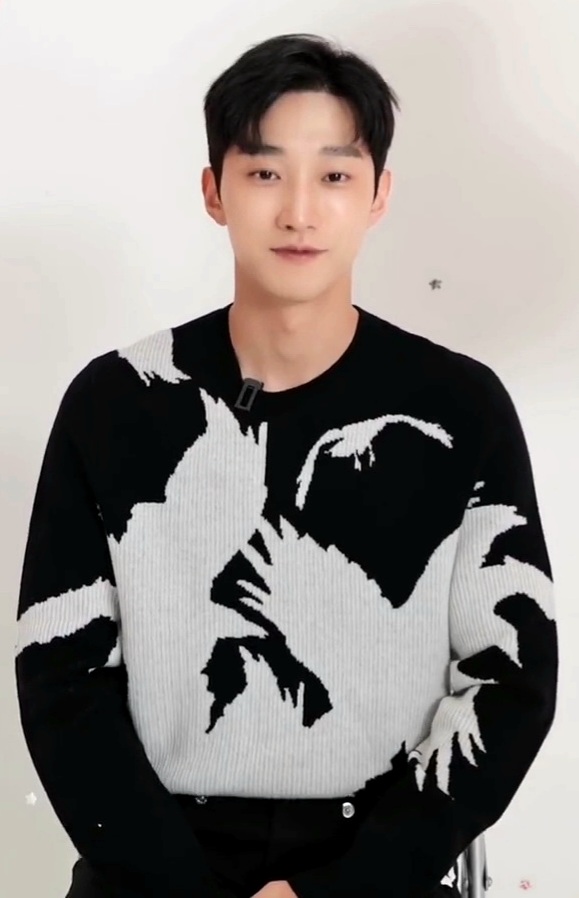
ช็อง จิน-ย็อง

| name = ช็อง จิน-ย็อง
| alias = จินย็อง
| image = 20210920 Jung Jin-young 정진영 Pop Quiz by Marie Claire Korea (1).jpg
| caption = ช็องในเดือนกันยายน ค.ศ. 2021
| birth_place = ช็องจู, จังหวัดชุงช็องเหนือ, ประเทศเกาหลีใต้
| agent = hlist|บีบีเอนเตอร์เทนเมนต์ (นักแสดง)คารอนยูนิเวิร์ส (ยูทูบ)
| module = Infobox musical artist|embed=yes
| genre = เคป๊อป
| years_active = ค.ศ. 2011–ปัจจุบัน
| label = WM Entertainment|WM
| past_member_of = B1A4
 ช็อง จิน-ย็อง  (; ภาษาอังกฤษ|อังกฤษ: Jung Jinyoung; เกิด 18 พฤศจิกายน พ.ศ. 2534) เป็นที่รู้จักในชื่อ จินยอง เป็นนักร้อง นักแต่งเพลง โปรดิวเซอร์เพลง และนักแสดงชาวเกาหลีใต้ เขาเป็นที่รู้จักในฐานะหัวหน้าวงและนักร้องนำในบอยแบนด์จากเกาหลีใต้ บีวันเอโฟร์|B1A4
จินยองถูกพบตัวในเว็บไซด์ :en:Cyworld|Cyworld ผ่านภาพของเขาที่โพสต์บนเว็บไซต์ เขาได้รับการฝึกฝนการร้องเพลง การแต่งเพลง และการแสดง เป็นเวลากว่า 2 ปีก่อนที่จะได้เดบิวต์เป็นหนึ่งในสมาชิกของ บีวันเอโฟร์|B1A4 หลังจากการฝึกฝน จินยองได้เปิดตัวในฐานะหัวหน้าวง B1A4 เมื่อวันที่ 11 เมษายน พ.ศ. 2554 ภายใต้สังกัด:en:WM_Entertainment|ดับเบิลยูเอ็มเอ็นเตอร์เทนเมนต์ ในวันที่ 20 เมษายน พ.ศ. 2554 B1A4 เปิดตัวซิงเกิล "O.K" และมินิอัลบั้มแรกของวง "Let's Fly""" ครั้งแรกอย่างเป็นทางการในวันที่ 23 เมษายน พ.ศ. 2554 ในรายการ "มิวสิคคอร์" ทางช่องเอ็มบีซี
ในฐานะสมาชิกของ B1A4 เขาเป็นหัวหน้าวง นักร้องนำ และทีมโปรดิวเซอร์หลักของวง ปัจจุบันจินยองกำลังโฟกัสไปที่กิจกรรมเดี่ยว การแสดงและการแต่งเพลง หลังจากการเปลี่ยนต้นสังกัดใหม่
== อาชีพ ==
=== ก่อนการเปิดตัว ===
จินยองเกิดวันที่ 18 พฤศจิกายน พ.ศ. 2534 ที่เมืองชุงจู จังหวัดชุงชองเหนือ เป็นลูกคนสุดท้าย จินยองมีพี่สาวหนึ่งคน และปู่ของจินยองคืออีบยองฮวัน ผู้เขียนเนื้อเพลงอัลบั้มที่ 4 〈탄금대 사연〉 ของจูฮยอนมี
หลังจินยองจบการศึกษาจาก Chungju Mideok Middle School ก็ได้เข้าเรียนที่  Zhongshan Foreign Language High School (ปัจจุบันใช้ชื่อ Chungju Joongsan High School) ในสมัยเรียนช่วงมัธยมปลายจินยองมีความฝันที่อยากจะเป็นคนดังและได้เดินทางไปโซลทุกสุดสัปดาห์เพื่อออดิชัน ครั้งหนึ่งจินยองได้เล่นบทกงกิลในเรื่อง กบฏรักจอมแผ่นดิน|왕의 남자 (กบฏรักจอมแผ่นดิน) ในการออดิชัน นอกจากนี้จินยองยังมีบทบาทในละครหลายเรื่อง เช่น 최강 울엄마 (My Mom! Super Mom!), :en:Crisis_Escape_No._1|위기탈출 넘버원 (Emergency Escape Number 1) และมีบทบาทรองลงมาในโฆษณา รวมถึงเข้าร่วมในรายการตอบคำถามและปรากฏตัว 10 นาทีในการออกกาศตอนเช้าของรายการ 생방송 세상의 아침
ในปีที่ 3 ของมัธยมตอนปลาย จินยองได้รับข้อเสนอให้ไปคัดเลือกนักแสดงที่ดับเบิลยูเอ็มเอนเตอร์เทนเมนต์และออดิชันเพื่อเข้าร่วม B1A4 เป็นคนที่สองหลังจากบาโร จากนั้นจินยองได้เปิดตัวเป็นสมาชิกคนแรกของ B1A4 และขึ้นแสดงเวทีเดบิวต์อย่างเป็นทางการด้วยเพลงไตเติล "O.K" ของมินิอัลบั้ม Let's Fly ในวันที่ 23 เมษายน 2554
=== 2012 - 2017 ===
จินยองได้รับความสนใจจากทักษะการแต่งเพลงเป็นครั้งแรกด้วยเพลงไตเติล Baby I'm Sorry (2012) ในอัลบั้มคัมแบค THE B1A4 Ⅰ IGNITION ซึ่งได้รับการยกย่องจากผู้เชี่ยวชาญด้านดนตรีมากมาย ในปีเดียวกันเมื่อวันที่ 31 สิงหาคม จินยองได้ปรากฏตัวเป็นนักแสดงรับเชิญในละครเรื่อง 천 번째 남자 (The Thousandth Man) บทบาทนักศึกษามหาลัย "มินกยู" ผู้ที่เป็นรักแรกพบของคูจีมิน (รับบทโดยนักแสดงคังเยวอน) โดยมี B1A4 เป็นผู้ร้องเพลง "Hey Girl" ซึ่งเป็นเพลงประกอบหลักของเรื่อง
จินยองได้รับบทเป็น "กงมินกยู" ใน She is Wow (ชีวิตลับๆ ฉบับเซเลป) ทางช่อง tvN ซึ่งออกอากาศตั้งแต่เดือนเมษายนจนถึงกรกฎาคม 2013 ในเดือนมกราคมปี 2014 ภาพยนตร์เรื่อง :en:Miss_Granny|Miss Granny ที่ถ่ายทำในปี 2013 ได้เข้าฉายในโรงภาพยนตร์ บทบาทที่จินยองเล่นคือ "พันจีฮา" หลานชายของตัวละครหลัก"โอดูรี" และหลังการเปิดฉายในโรงภาพยนตร์เมื่อวันที่ 22 มกราคม 2014 ภาพยนตร์เรื่องนี้กลายเป็นภาพยนตร์ที่ได้รับความนิยมอย่างมากในบ็อกซ์ออฟฟิศ โดยมียอดขายตั๋วถึง 8.65 ล้านใบ เดือนมกราคม 2015 จินยองได้รับบทเป็น "คังเซชาน/เรย์คิม" ซึ่งเป็นตัวละครหลักชายในเรื่อง Persevere, Goo Hae Ra (กูแฮรา แก๊งป่วนก๊วนดนตรี) ทางช่อง Mnet Music Drama ในปี 2015 และได้รับคำชื่นชมมากมายจากผู้ชมในทักษะด้านการแสดงCite web|date=2017-10-15|title=KPOP NEWS - B1A4′s Jin Young Doesn′t Know What to Do with All the Praise for His Acting in ′Sing Again, Hera Gu′ Mwave|website=web.archive.org|url-status=bot: unknown ตั้งแต่วันที่ 13 พฤษภาคม ถึง 2 กรกฎาคม จินยองได้ปรากฏตัวในเรื่อง :en:Warm_and_Cozy|Warm and Cozy (มนต์รักเกาะเชจู) ทาง MBC's Wednesday and Thursday Mini-Series บทบาท "ชองพุงซัน" เป็นพนักงานช่วงอายุ 20 ปีที่ทำงานในร้านอาหาร Warm and Cozy เขามีทักษะการสังเกตและพลังในการแสดงออกที่ยอดเยี่ยม และเป็นคนที่เฝ้าสังเกตทุกสิ่งอย่างใกล้ชิด รู้จักปรับตัวและสามารถอธิบายสถานการณ์ต่างๆให้ผู้อื่นได้อย่างเข้าใจ
ในปี 2016 จินยองได้มีส่วนร่วมในการแต่งเพลง 같은 곳에서 (In the Same Place) และ 벚꽃이 지면 (When Cherry Blossoms Fade) สำหรับรายการเรียลลิตี พรอดิวซ์ 101 (ฤดูกาล 1)|Produce 101 ของ Mnet ซึ่งนี่เป็นครั้งแรกที่จินยองแต่งเพลงให้กับเกิร์ลกรุ๊ป จินยองได้รับคำยกย่องถึงความสามารถและความเก่งกาจในฐานะนักแต่งเพลงและได้รับการเรียกชื่อว่าเป็นนักแต่งเพลงเดี่ยวอันดับหนึ่งของปี 2016 ในปีเดียวกัน จินยองได้แสดงในละครอิงประวัติศาสตร์ รักเราพระจันทร์เป็นใจ|Love in the Moonlight (รักเราพระจันทร์เป็นใจ) ทางช่อง KBS ละครเรื่องนี้เป็นละครย้อนยุคในสมัยราชวงศ์โชซ็อน ที่มีเค้าโครงจากนวนิยายในชื่อ "Moonlight Drawn by Clouds" ที่เขียนโดยยุน อี-ซู ละครเรื่องนี้ได้รับความนิยมเป็นอย่างมาก ทำให้จินยองเป็นที่รู้จักในวงกว้างมากขึ้นในฐานะนักแสดง หลังจากนั้นในปี 2017 จินยองได้กลับมาแสดงร่วมกับนักแสดง:en:Chae_Soo-bin|แชซูบินในสเปเชียลดราม่า If We Were a Season ในเดือนตุลาคมปี 2017 มีการยืนยันว่าจินยองจะแสดงในภาพยนตร์คอมเมดีสลับร่างเรื่อง :en:The_Dude_in_Me|The Dude in Me และภาพยนตร์เรื่องนี้ได้ออกฉายในภายหลังเมื่อเดือนมกราคม 2019
=== 2018 - ปัจจุบัน ===
ในเดือนมิถุนายน 2018 สัญญาของจินยองกับดับเบิลยูเอ็มเอนเตอร์เทนเมนต์ได้สิ้นสุดลง ดับเบิลยูเอ็มเอนเตอร์เทนเมนต์ประกาศว่าพวกเขายังไม่ได้มีการตัดสินใจว่าจะให้ B1A4 เป็นทรีโอ (มีสมาชิกสามคน) หรือจินยองจะยังคงมีส่วนร่วมในการดำเนินกิจกรรมของ B1A4 หรือไม่ ในวันที่ 16 พฤศจิกายน 2018 ดับเบิลยูเอ็มเอนเตอร์เทนเมนต์ได้ประกาศว่าจินยองจะไม่โปรโมตกับวงในขณะนี้ แต่อย่างไรก็ตาม ทางต้นสังกัดไม่ได้กล่าวว่าจินยองถอนตัวออกจากวง B1A4 และจินยองยังคงเป็นสมาชิกของ B1A4 อยู่ หลังจากนั้นจินยองได้เซ็นสัญญาใหม่กับ Link 8 Entertainment และก่อตั้งสตูดิโอ J.GROUND ของตัวเองขึ้น ในปี 2018 จินยองได้รับบทนำในโรแมนติกดราม่าของเน็ตฟลิกซ์เรื่อง :en:My_First_First_Love|My First First Love (วุ่นนัก รักแรก) และเว็บดราม่า Wind-Bell ในเดือนตุลาคมปีเดียวกัน
ในวันที่ 12 เมษายน 2021 ทางต้นสังกัด BB Entertainment เปิดเผยว่าได้เซ็นสัญญากับจินยองและมีแผนที่จะสนับสนุนความสามารถหลากหลายด้านของจินยอง ไม่ว่าจะเป็นการแสดง การแต่งเพลง และด้านดนตรี เดือนเมษายน 2021 จินยองได้ยืนยันรับเล่นละครเรื่องใหม่ 경찰수업 (Police Class) ทางช่อง KBS2 รับบทเป็น "คังซอนโฮ" นักศึกษาใหม่ของมหาวิทยาลัยตำรวจ ซึ่งเป็นเรื่องราวเกี่ยวกับนักสืบที่อุทิศทุกสิ่งทุกอย่างเพื่อเอาชนะอาชญากรและอดีตแฮ็กเกอร์ที่สามารถแก้ไขปัญหาทุกอย่างได้ด้วยสติปัญญาอันชาญฉลาดของเขา โดยทั้งสองได้พบกันที่มหาวิทยาลัยตำรวจในฐานะศาสตราจารย์และนักศึกษา และพวกเขาได้ร่วมมือกันเพื่อสืบสวนคดีต่างๆ
== การศึกษา ==
* ระดับมัธยมต้น Chungju Mideok Middle School
* ระดับมัธยมปลาย Chungju Joongsan High School ภาควิชาภาษาจีน
* มหาวิทยาลัยชองจู สาขาการละครและภาพยนตร์
== ผลงานเพลง ==
=== ซิงเกิล ===
| class="wikitable"
|-
! ปี
! ซิงเกิล
! เวลา
! อัลบั้ม
|-
|rowspan="2"|2554
|Bling Girl
|3:36
| style="text-align:center;"|:en:Let's_Fly|Let's Fly
|-
|Wonderful Tonight
|3:31
| style="text-align:center;"|:en:It_B1A4|It B1A4
|-
|rowspan="9"|2555
|BABY I'M SORRYcite web |title=INFO&#93; 120313 Full detail about B1A4’s 1st Album IGNITION&#93; !! « B1A4 Fan Club #b1a4 |publisher=En.korea.com |date=
|3:32
|rowspan="3"| :en:Ignition_(B1A4_album)|Ignition
|-
|Feeling
|3:31
|-
|Wonderful Tonight (Unplugged Remix)
|3:51
|-
|:en:Baby_Good_Night|잘자요 굿나잇 (Baby Goodnight)
|3:20
| rowspan="2"| :en:Ignition_(B1A4_album)|Ignition: Special Ed.
|-
|너 때문에 (Because of You)
|3:52
|-
|Beautiful Lie
|3:34
| style="text-align:center;"|:en:1_(B1A4_album)|1
|-
|Intro - In The Wind
|1:00
| rowspan="3"| :en:In_the_Wind_(EP)|In The Wind
|-
|걸어 본다 (Tried To Walk)
|3:36
|-
|뭐 할래요 (What Do You Want To Do)
|3:31
|-
|rowspan="2"|2556
|이게 무슨 일이야 (What’s Happening?)
|3:20
| rowspan="2"| :en:What's_Happening?_(EP)|이게 무슨 일이야
|-
|Good Love
|3:56
|-
| rowspan="12" |2557
|Intro - Prologue
|1:06
| rowspan="6"| :en:Who_Am_I_(B1A4_album)|Who Am I
|-
|Lonely (없구나)
|4:05
|-
|사랑 그땐 Feat.하림 (Love Then Feat. Harim)
|3:39
|-
|Baby
|3:55
|-
|예뻐 (Pretty)
|3:18
|-
|Who Am I
|3:14
|-
|SOLO DAY
|3:19
| rowspan="5" | :en:Solo_Day|Solo Day
|-
|내가 뭐가 돼 (You Make Me a Fool)
|3:29
|-
|잘 돼가 (Are You Happy)
|3:35
|-
|물 한잔 (A Glass of Water)
|3:23
|-
|YOU (feat. Sunmi)
|3:52
|-
|Tell Me Why
|3:38
|Solo Day -Japanese ver.-
|-
| rowspan="5" |2558
|Sweet Girl
|3:19
| rowspan="4" | :en:Sweet_Girl_(EP)|Sweet Girl
|-
|You Are a Girl I'm a Boy
|3:34
|-
|10년 후 (After 10 Years)
|3:28
|-
|Wait
|4:23
|-
|크리스마스잖아요 (It's Chirstmas Time)
|3:50
| 크리스마스잖아요
|-
| rowspan="13" |2559
|モッポンゴヤ 〜見なかったことに… (I Didn't See It)
|3:54
| rowspan="3" | 3
|-
|白いキセキ (White Miracle)
|4:05
|-
|HAPPY DAYS
|3:50
|-
|Intro - Time
|1:02
| rowspan="10" | :en:Good_Timing|Good Timing
|-
|거짓말이야 (A Lie)
|3:28
|-
|너에게 한 번 더 반하는 순간 (Crushing on You Again)
|3:54
|-
|Good Timing
|3:32
|-
|꿈에 (In Dreams)
|3:39
|-
|멜랑꼴리 (Melancholy)
|3:07
|-
|내가 널 첮을게 (I'll Find You)
|3:37
|-
|Drunk On You
|3:05
|-
|함께 (Together)
|3:27
|-
|눈이 오면 (When It Snows)
|3:26
|-
| rowspan="9" |2560
|好きだからしょうがない
|3:24
| rowspan="5" | 4
|-
|Follow Me
|2:56
|-
|You and I
|3:36
|-
|light on
|3:47
|-
|二人で
|3:29
|-
|Rollin'
|3:06
| rowspan="4" | ":en:Rollin'_(B1A4_EP)|" :en:Rollin'_(B1A4_EP)|Rollin'
|-
|너는 내가 필요해 (You Need Me)
|3:40
|-
|Love Emotion
|3:14
|-
|Smile Mask
|3:56
|-
| rowspan="6" |2561
|Do You Remember
|3:32
| Do You Remember
|-
|会えるまで (Until We Meet)
|3:30
| rowspan="2" | 会えるまで
|-
|LOST
|3:23
|-
|I NEED YOU
|3:38
| rowspan="2" | 5
|-
|Who are you (feat. MACO)
|3:18
|-
|그대는 (You are)
|3:25
| 그대는
|-
|2562
|Be The Light
|3:02
| Be The Light
|
=== อื่นๆ ===
| class="wikitable"
!ปี
!ซิงเกิล
!ศิลปิน
!เวลา
!อัลบั้ม
|-
| rowspan="2" |2557
|한 번 더 (One More Time)
|ชิม อึนคยอง
|4:05
|Miss Granny OST
|-
|동행 (Accompanied)
|จู ฮยอนมี
|4:31
|Million Seller
|-
| rowspan="5" |2559
|같은 곳에서 (In the Same Place)
|소녀온탑 (Girls on Top)
|3:05
|Produce 101 - "35 Girls 5 Concepts"
|-
|한 발짝 두 발짝 (One Step, Two Steps)
|โอมายเกิร์ล|OH MY GIRL
|3:43
|"Pink Ocean"
|-
|벚꽃이 지면 (When Cherry Blossoms Fade)
|ไอโอไอ|I.O.I
|3:23
|"Chrysalis"
|-
|안갯길 (Misty Road)
|:en:Ben_(South_Korean_singer)|Ben
|3:49
|Love in the Moonlight OST
|-
|잠깐만 (Hold On)
|ไอโอไอ|I.O.I
|3:10
|"Miss Me?"
|-
|2560
|Deep Blue Eyes
|Girls Next Door
|3:28
|Idol Drama Operation Team
|
==ผลงานการแสดง==
=== ภาพยนตร์ ===
===ละครโทรทัศน์===
| class="wikitable"
!ปี
!สถานีโทรทัศน์
!เรื่อง
!บทบาท
!หมายเหตุ
|-
|2555
|เอ็มบีซี
|"The Thousandth Man"
|มินกยู
| นักแสดงรับเชิญ
|-
|2556
|ทีวีเอ็น
|"ชีวิตลับ ๆ ฉบับเซเลป"
|กง มินกยู
|
|-
| rowspan="3" |2558
|เอ็มเน็ต
|"Persevere, Goo Hae-ra"
|คัง เซชัน/เรย์ คิม
|
|-
|เอ็มบีซี
|":en:Warm_and_Cozy|Warm and Cozy"
|ชอง พุงซัน
|
|-
|เคบีเอส1/เนเวอร์|เนเวอร์ทีวีแคสต์
|"Love Detective Sherlock K"
|กึม คังซัน
|เคบีเอส "Web Drama Special"
|-
|2559
|เคบีเอส|เคบีเอส2
|"รักเราพระจันทร์เป็นใจ"
|คิม ยุนซ็อง
|
|-
|2560
|เคบีเอส|เคบีเอส2
|":en:If_We_Were_a_Season|If We Were a Season"
|โอ ดงกยอง
|
|-
| rowspan="2" |2562
|เนเวอร์ ทีวี
|"Wind-Bell"
|เดเนียล
|
|-
|เน็ตฟลิกซ์
|":en:My_First_First_Love|My First First Love"
|ซอ โดฮยอน
|
|-
|2564
|เคบีเอส|เคบีเอส2
|"Police Class"
|คัง ซอนโฮ
|
|
===รายการทางโทรทัศน์===
| class="wikitable"
!ปี
!สถานีโทรทัศน์
!เรื่อง
!หมายเหตุ
|-
| rowspan="3" |2554
|เอ็มบีซี
|"Idol Athletics Championships"
|
|-
| rowspan="2" |เอสบีเอส
|MTV|MTV "Let Me Show"
|
|-
|MTV|MTV "Match Up"
|
|-
| rowspan="8" |2555
|เอ็มบีซีเอเวอรี 1
|"วีกลีไอดอล"
|ตอนที่ 26
|-
|เอ็มบีซี
|"Idol Athletics and Swimming Championships"
|
|-
| rowspan="2" |เอสบีเอส
|MTV|MTV "Special B1A4 Selca Diary"
|
|-
|"1000 Song Challenge"
|กับ กงชาน และ ซานดึล
|-
|เอ็มเน็ต
|"Wide Entertainment News - B1A4's Sesame Player"
|
|-
|เอ็มบีซีเอเวอรี 1
|"วีกลีไอดอล"
|ตอนที่ 40
|-
|เคบีเอส เอ็น|เคบีเอส จอย
|"B1A4's Hello Baby|บีวันเอโฟร์เฮลโลเบบีซีซัน 6"
|
|-
| rowspan="2" |เคบีเอส|เคบีเอส2
| rowspan="2" |"อิมมอร์ทัลซอง 2"
|ตอนที่ 77
|-
| rowspan="6" |2556
|ตอนที่ 109
|-
|เอ็มบีซีเอเวอรี 1
|"วีกลีไอดอล"
|ตอนที่ 73
|-
|เคบีเอส2
|"Dream Team Ping Pong Special"
|
|-
|เอ็มบีซี
|"Infinite Challenge"
|ตอนที่ 329–330
|-
|เอ็มบีซีเอเวอรี 1
|"วีกลีไอดอล"
|ตอนที่ 97
|-
|เคบีเอส2
|"เฮลโลเคาน์เซเลอร์"
|
|-
| rowspan="6" |2557
|เคบีเอส2
|"Million Seller"
|ตอนที่ 1–2
|-
|เอ็มบีซีเอเวอรี 1
|"วีกลีไอดอล"
|ตอนที่ 135
|-
|เอสบีเอส
|"รันนิ่งแมน"
|ตอนที่ 201
|-
|เคบีเอส2
|"Happy Together"
|
|-
|เอ็มบีซีเอเวอรี 1
|"วีกลีไอดอล"
|ตอนที่ 159
|-
|เอ็มบีซีมิวสิก
|"B1A4's One Fine Day"
|
|-
|2558
|เคบีเอส2
|"Global Request Show A Song For You 4"
|ตอนที่ 7 กับ B1A4
พิธีกร ตอนที่ 12–13
|-
| rowspan="3" |2559
|เอ็มบีซี
|"People Full of Capacity"
|ตอนที่ 14
|-
|เอ็มเน็ต
|"โปรดิวซ์ 101"
|ตอนที่ 9–11
|-
|เอ็มเน็ต
|"God of Music 2"
|
เฉพาะสมาชิก
|
== อ้างอิง ==
== แหล่งข้อมูลอื่น ==
*
*
หมวดหมู่:บุคคลจากช็องจู
หมวดหมู่:นักร้องชายชาวเกาหลีใต้
หมวดหมู่:นักแสดงชายชาวเกาหลีใต้
หมวดหมู่:ไอดอลชายชาวเกาหลีใต้
หมวดหมู่:นักแสดงภาพยนตร์ชาวเกาหลีใต้
หมวดหมู่:นักเต้นเกาหลีใต้
หมวดหมู่:นักแต่งเพลงชาวเกาหลีใต้
หมวดหมู่:ศิลปินสังกัดดับเบิลยูเอ็มเอนเตอร์เทนเมนต์
หมวดหมู่:สมาชิกของบีวันเอโฟร์
หมวดหมู่:นักร้องจากโซล